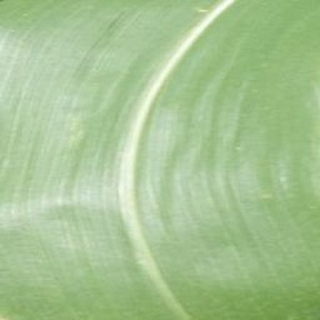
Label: healthy_corn